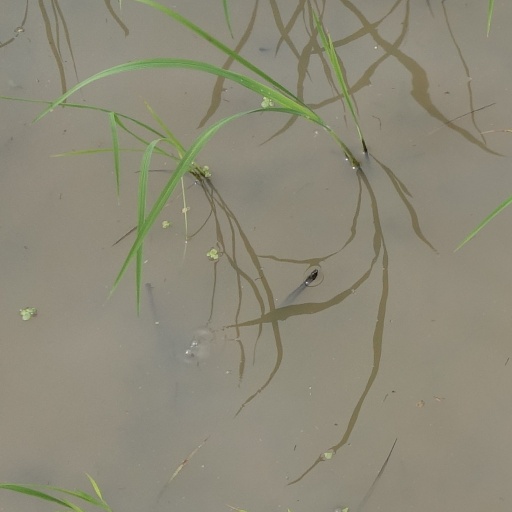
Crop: rice